Meana Point

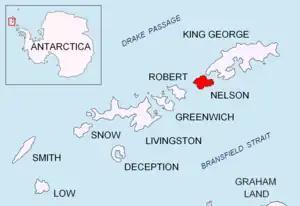
Location of Nelson Island in the South Shetland Islands.

Meana Point is the ice covered west entrance point of Quesada Cove on the north coast of Nelson Island in the South Shetland Islands, Antarctica. It is formed as a result of the retreat of Nelson Island's ice cap in the last decade of 20th century. The area was visited by early 19th century sealers.